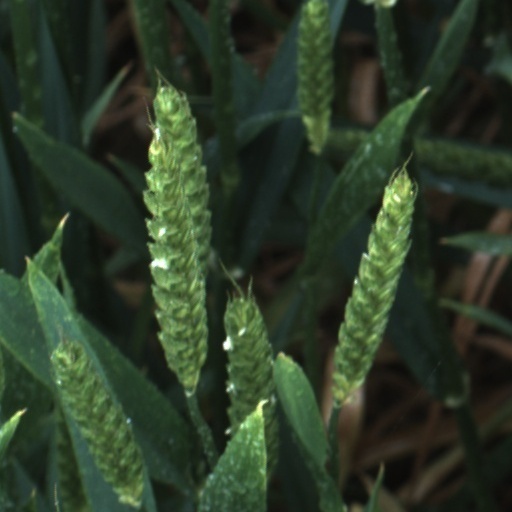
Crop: wheat